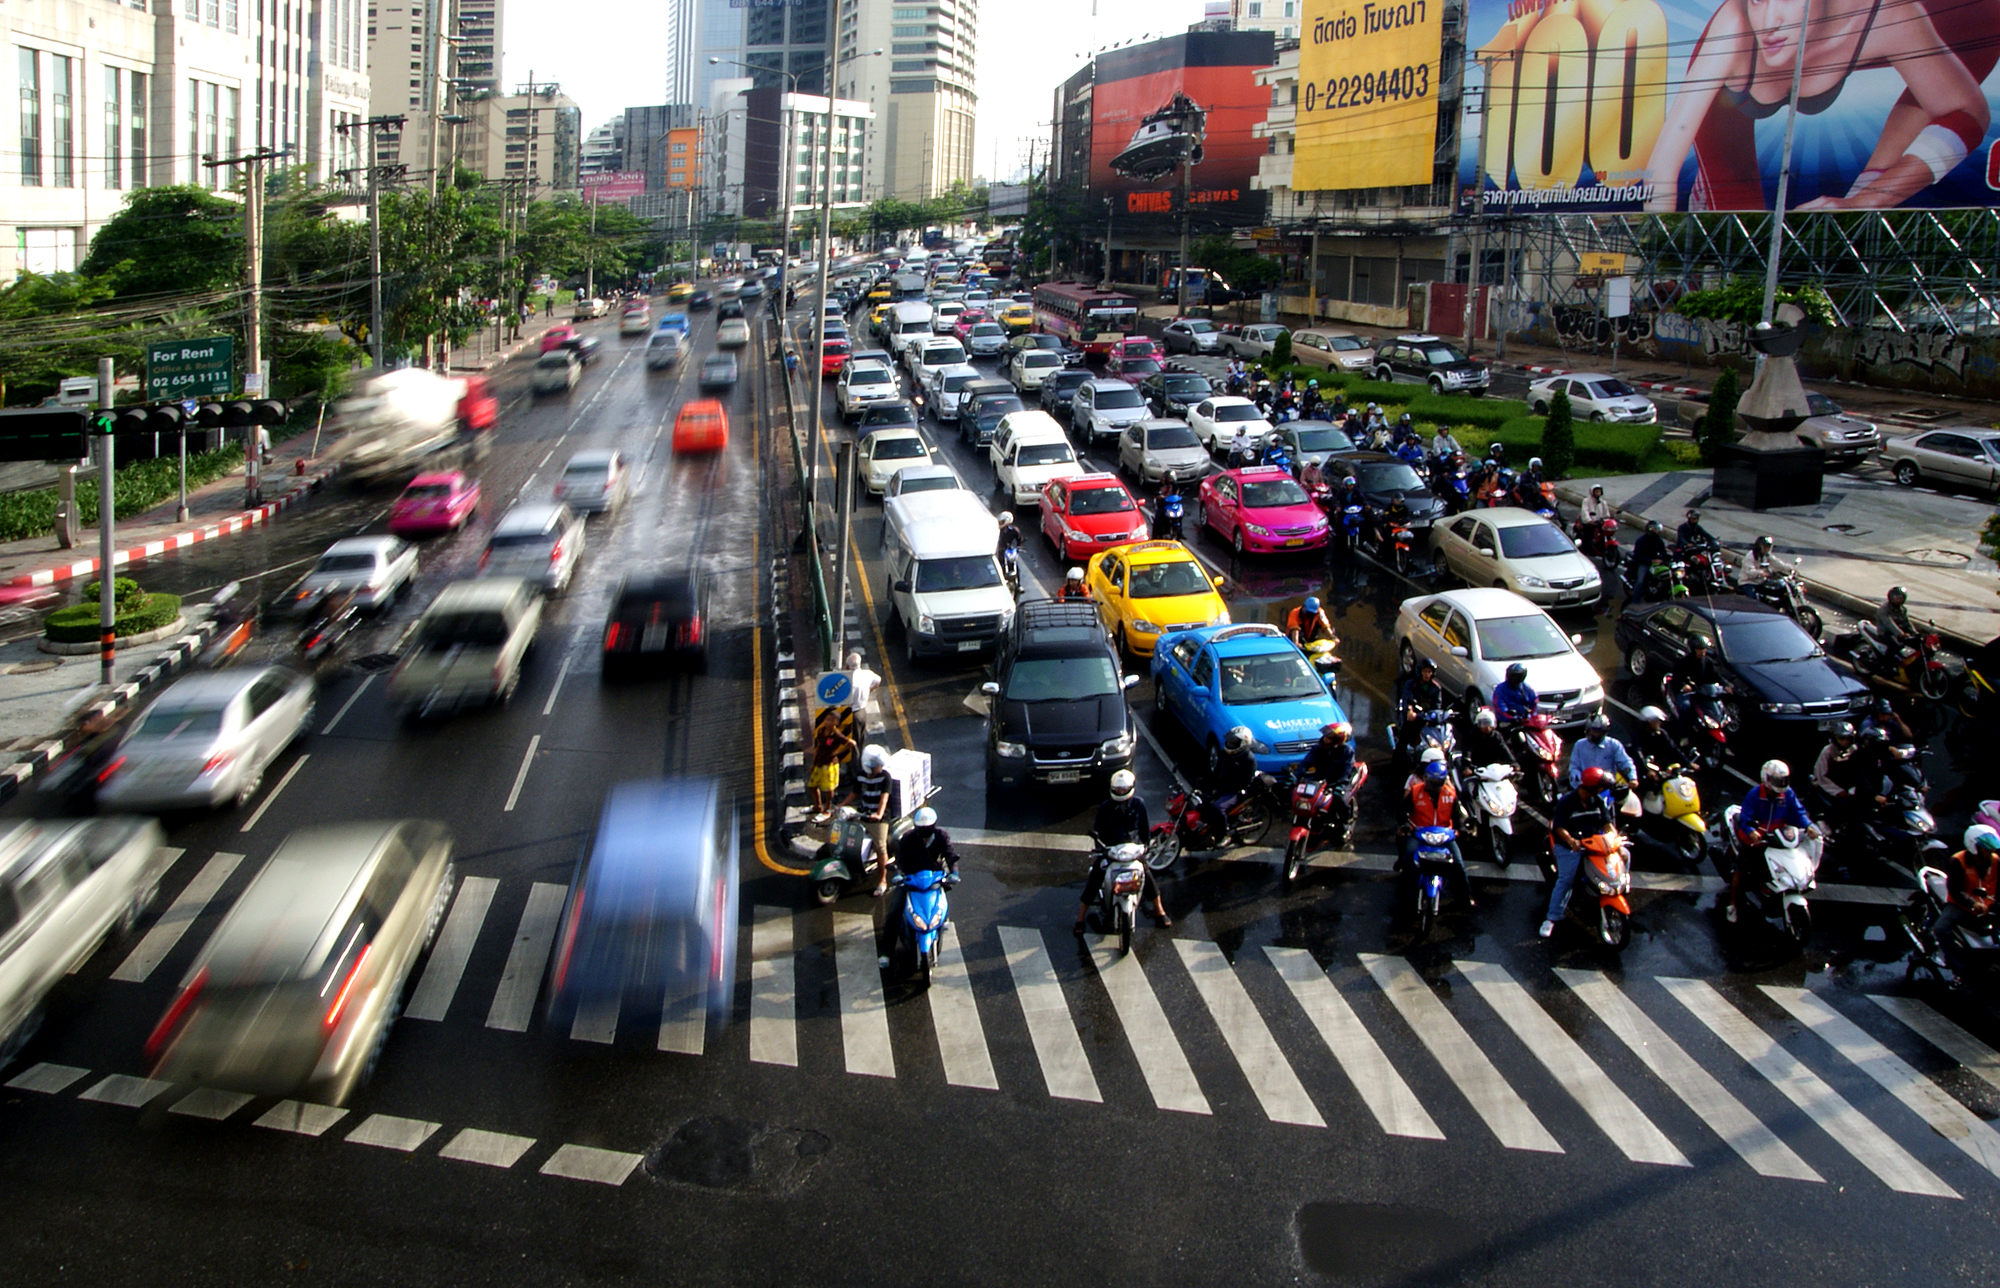
pedestrian, road, traffic, street, city, crowd, transport, asia, lane, public transport, thailand, rushhour, infrastructure, bangkok, pedestrian crossing, urban area, human settlement, traffic congestion